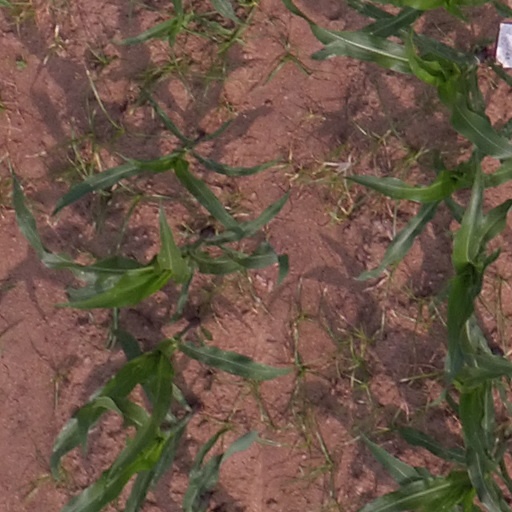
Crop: maize; corn